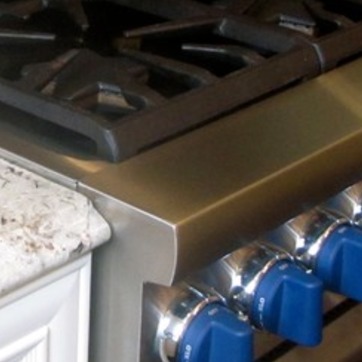
Material: metal